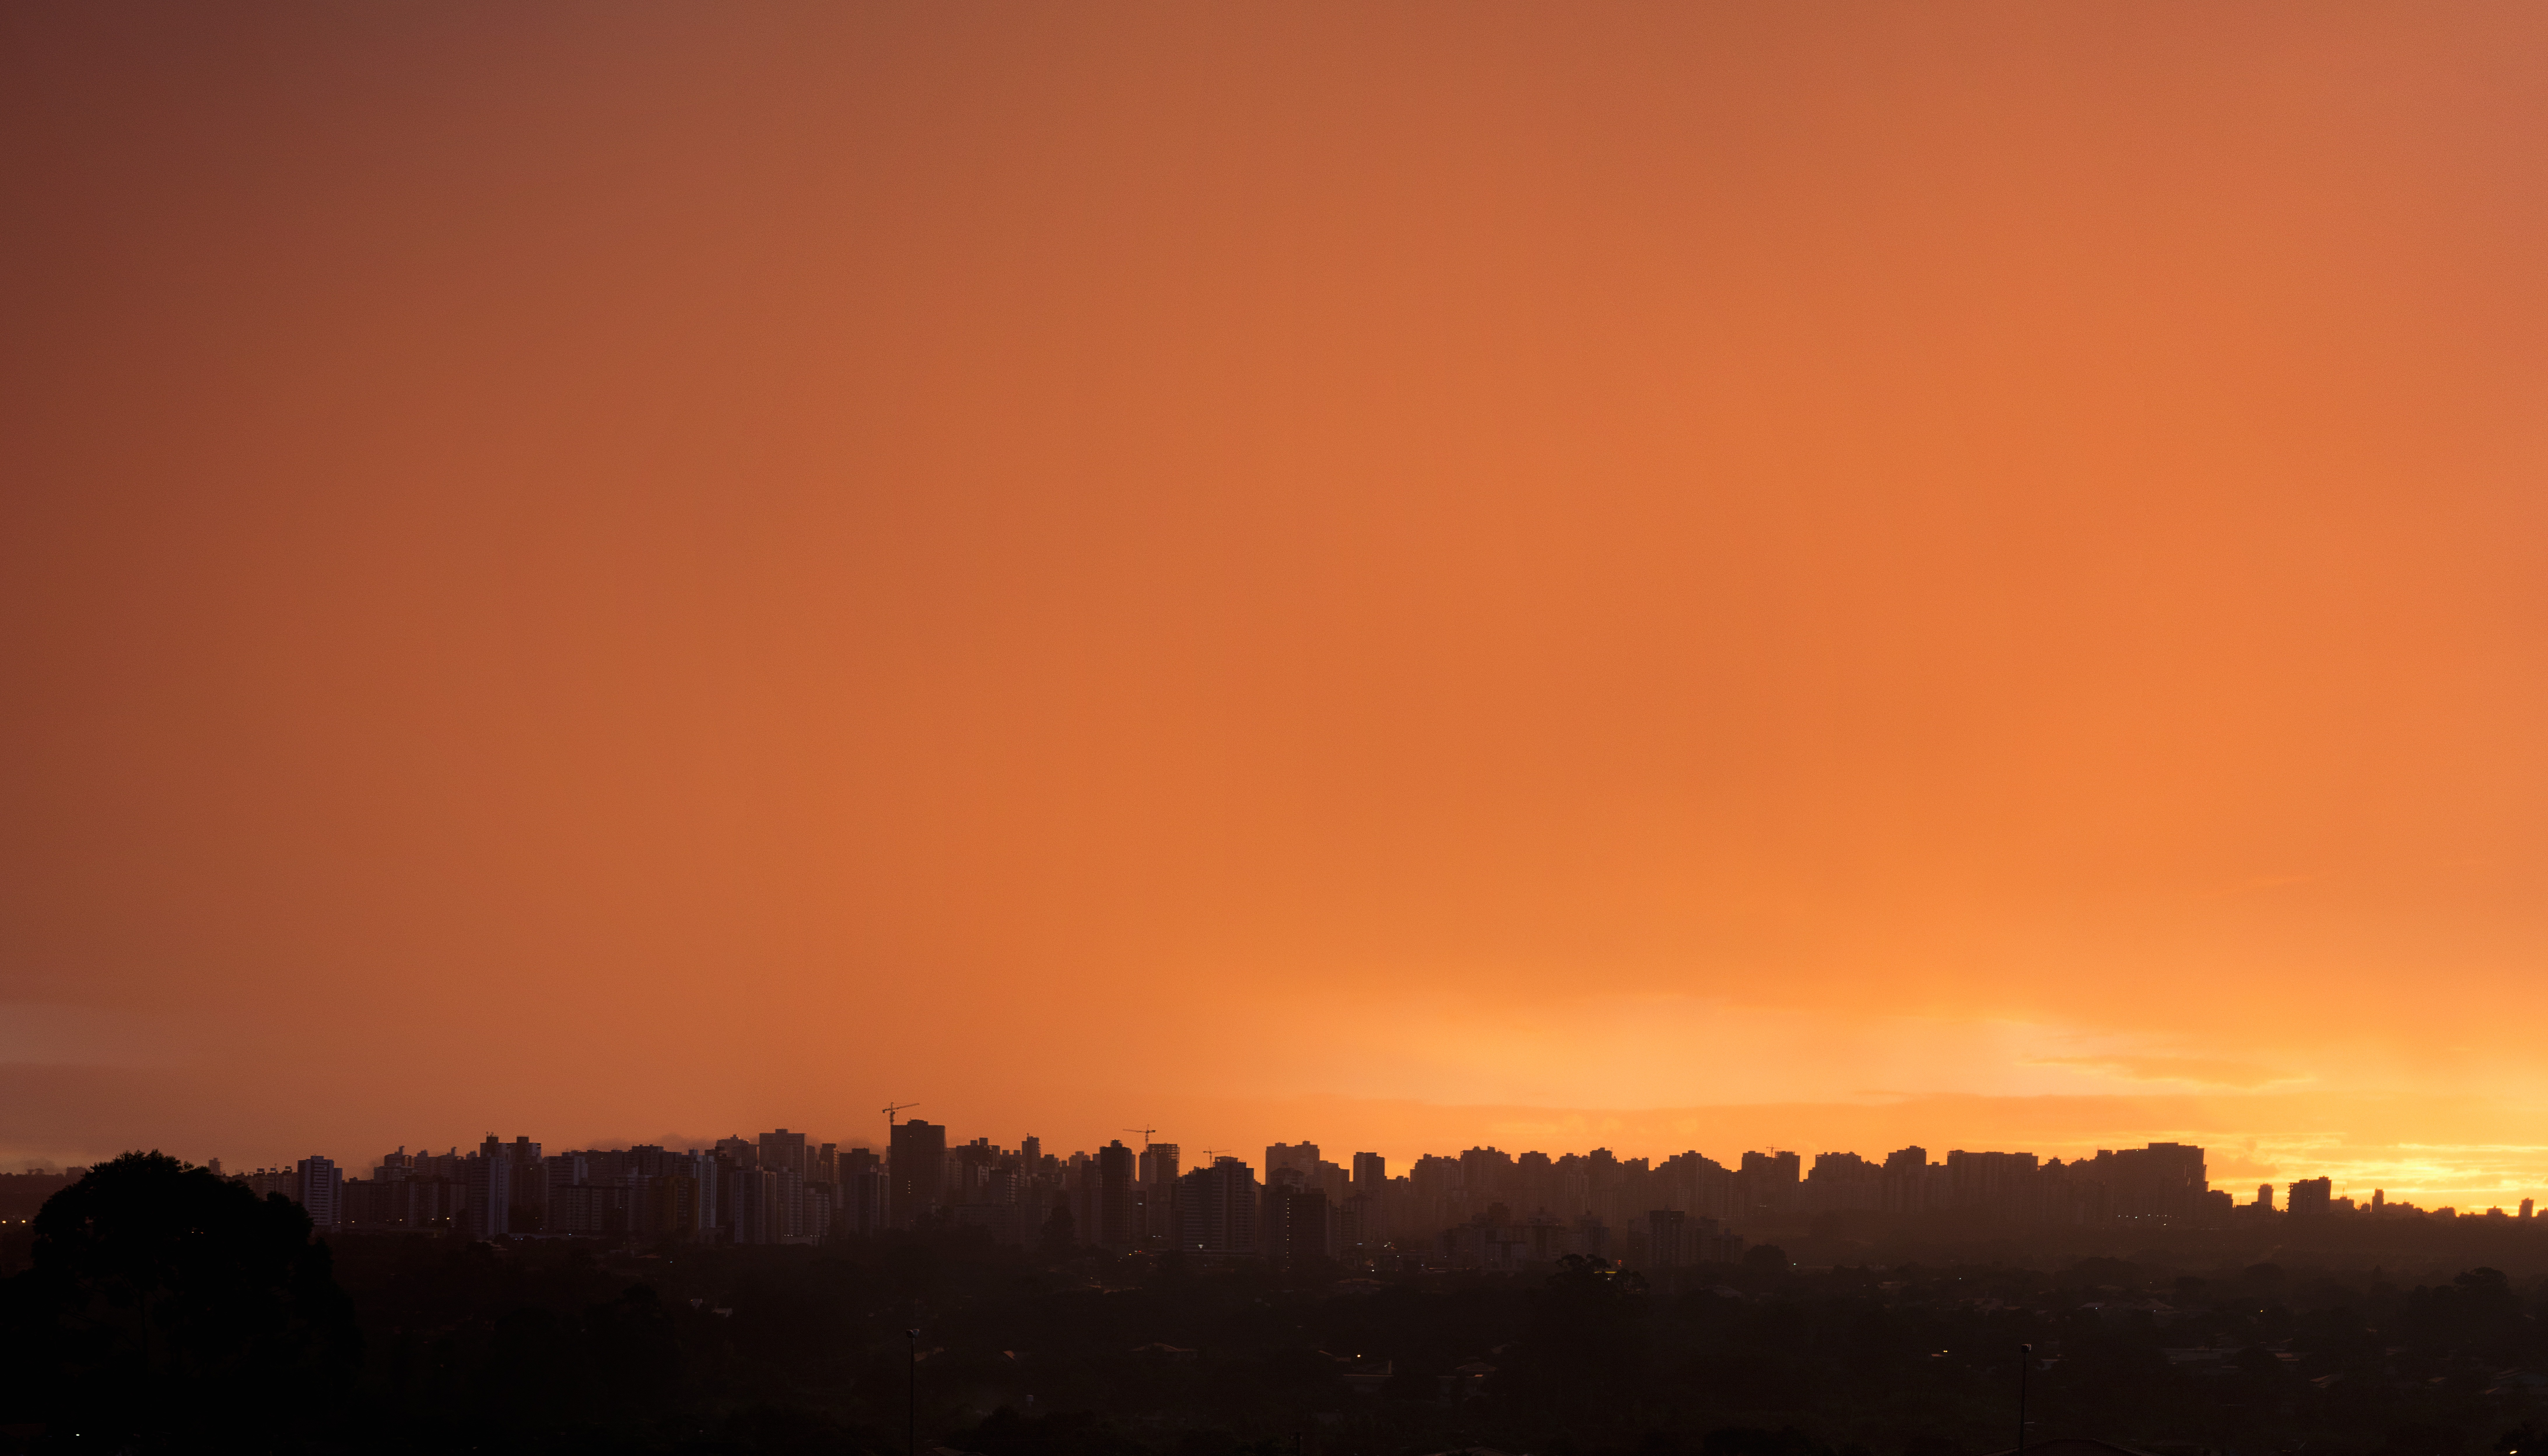
landscape, horizon, light, cloud, sky, sun, sunrise, sunset, sunlight, morning, window, dawn, city, atmosphere, dusk, evening, peace, clear water, afterglow, brasilia, atmospheric phenomenon, red sky at morning